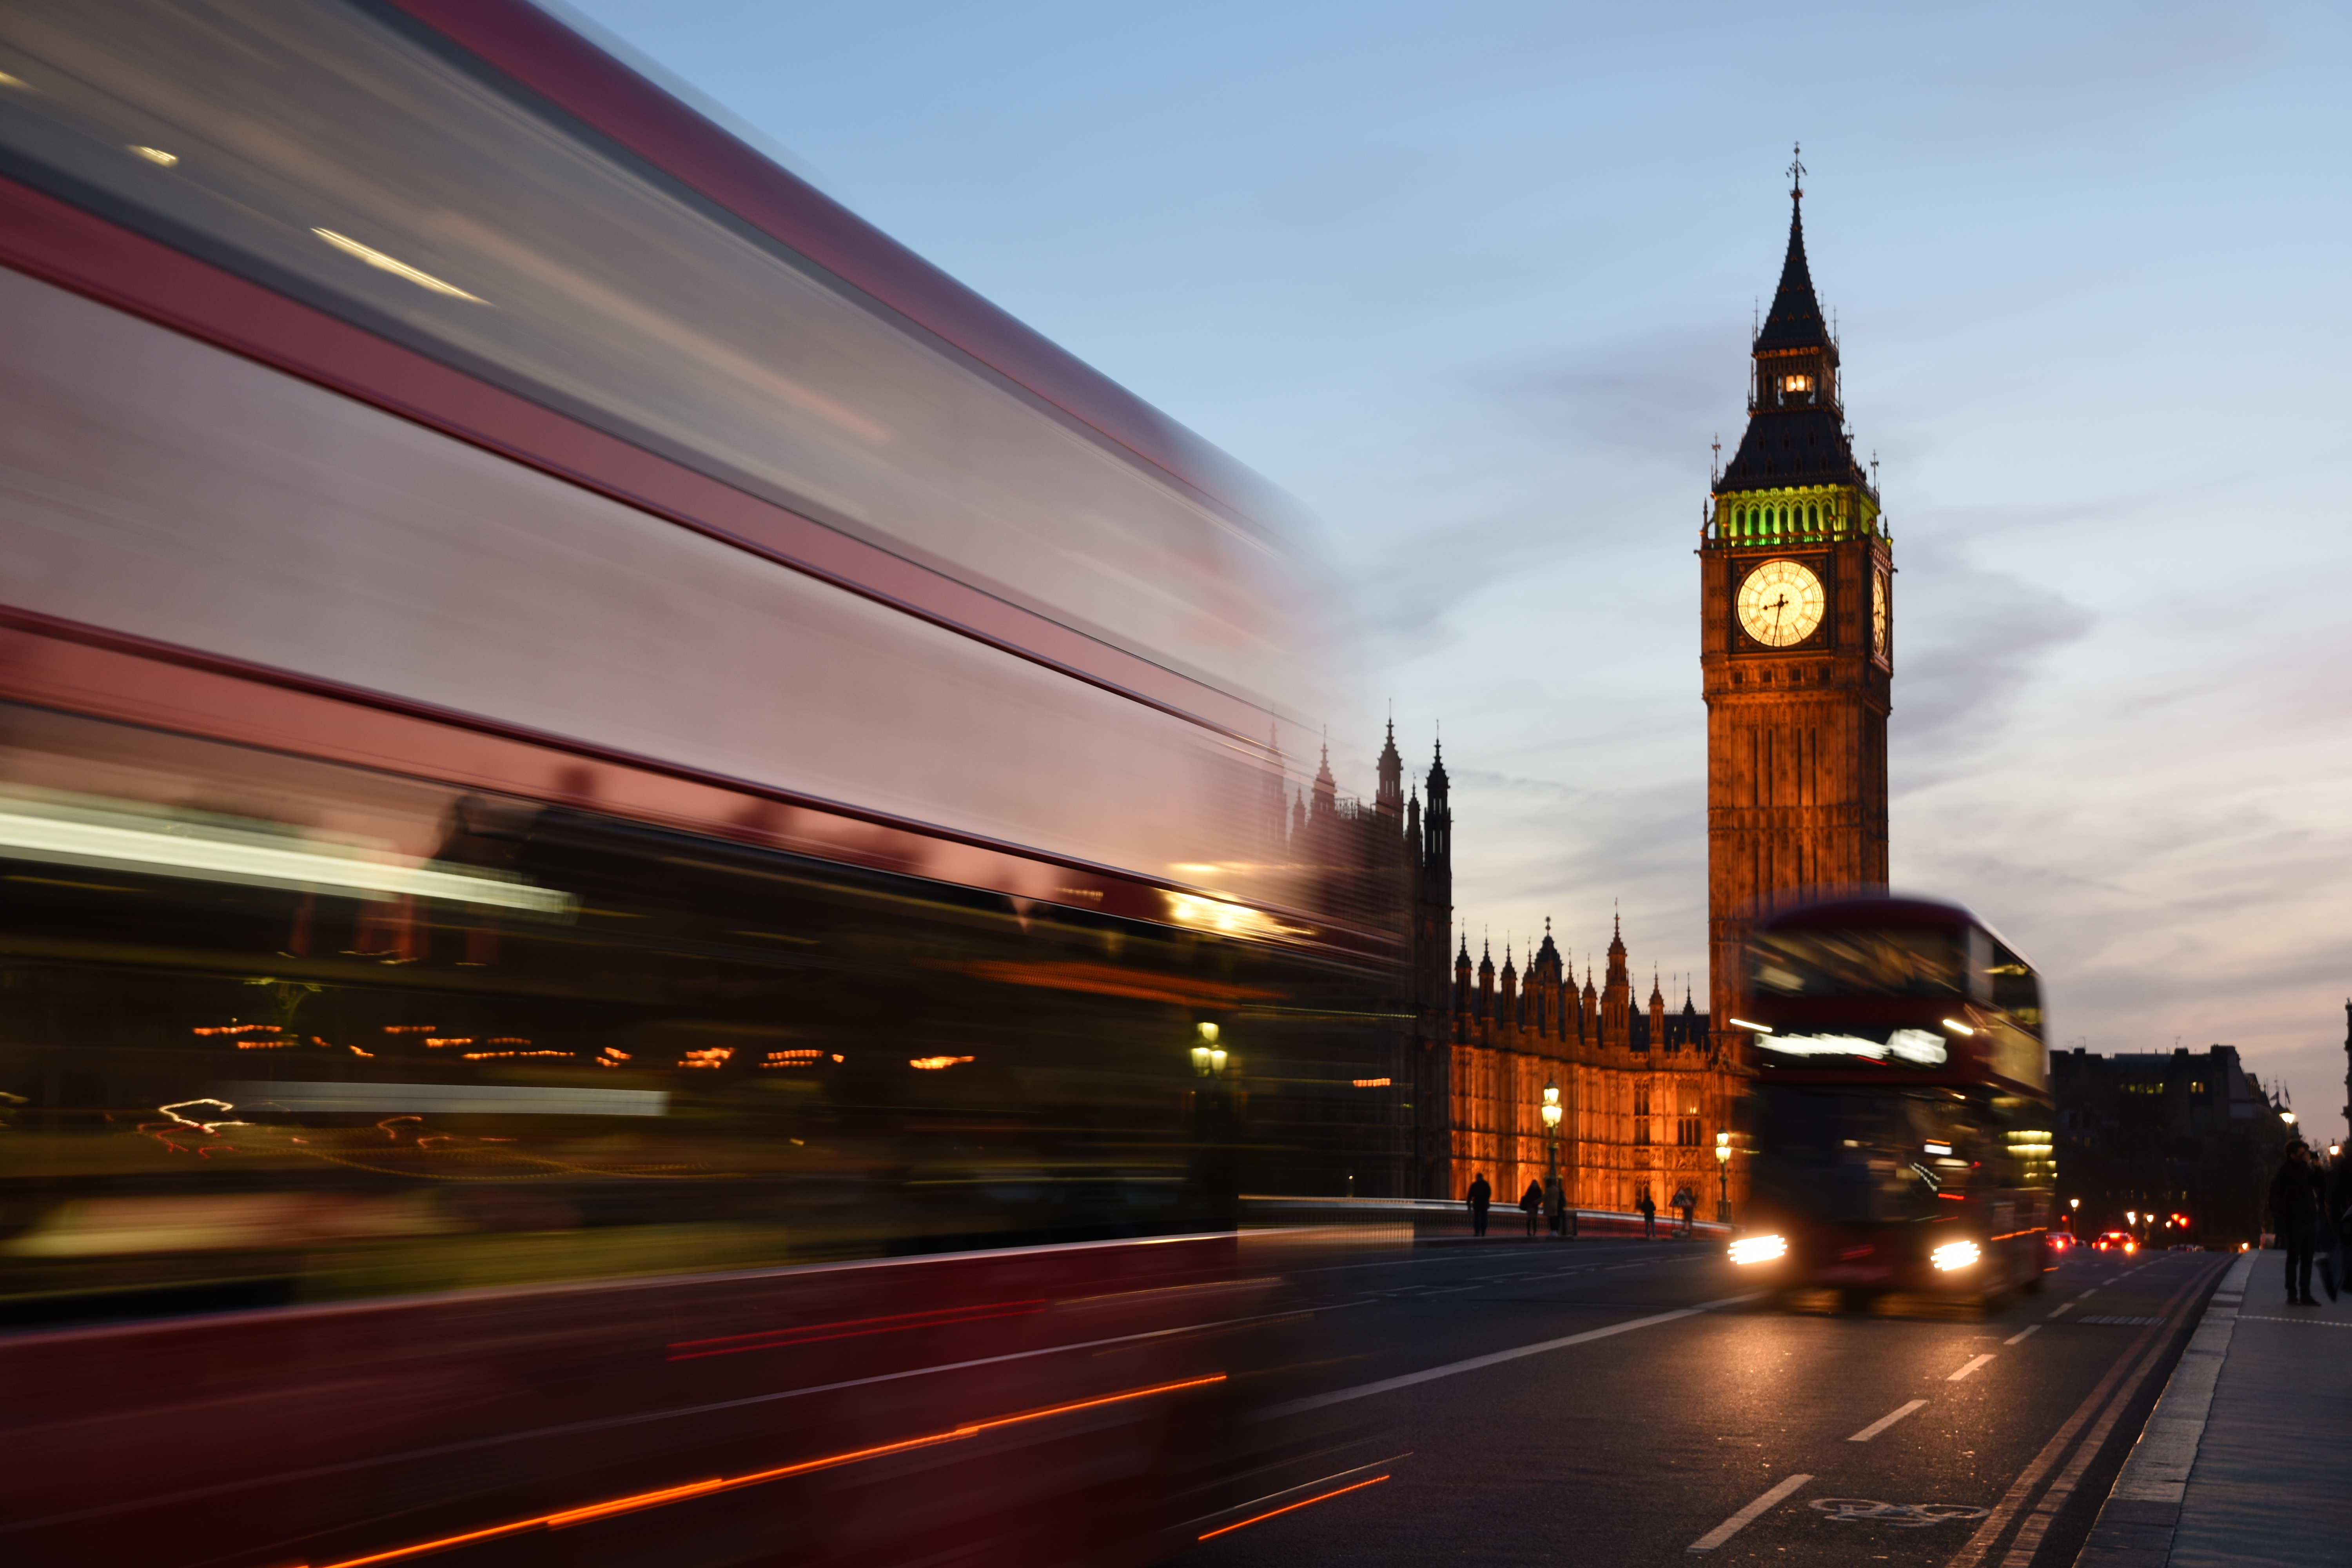
road, traffic, street, night, highway, city, cityscape, downtown, dusk, evening, landmark, lighting, long exposure, big ben, london, infrastructure, buses, vehicles, great britain, urban area, metropolitan area